Rexall

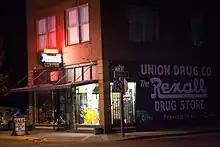
Night falls on Rexall in Union, Oregon (2012)

Justin Whitlock Dart, formerly of the Walgreens drugstore chain, took control of Boston-based United Drug Company in 1943. The chain operated under the Liggett, Owl, Sonta, and Rexall brands, which Dart rebranded under the Rexall name.